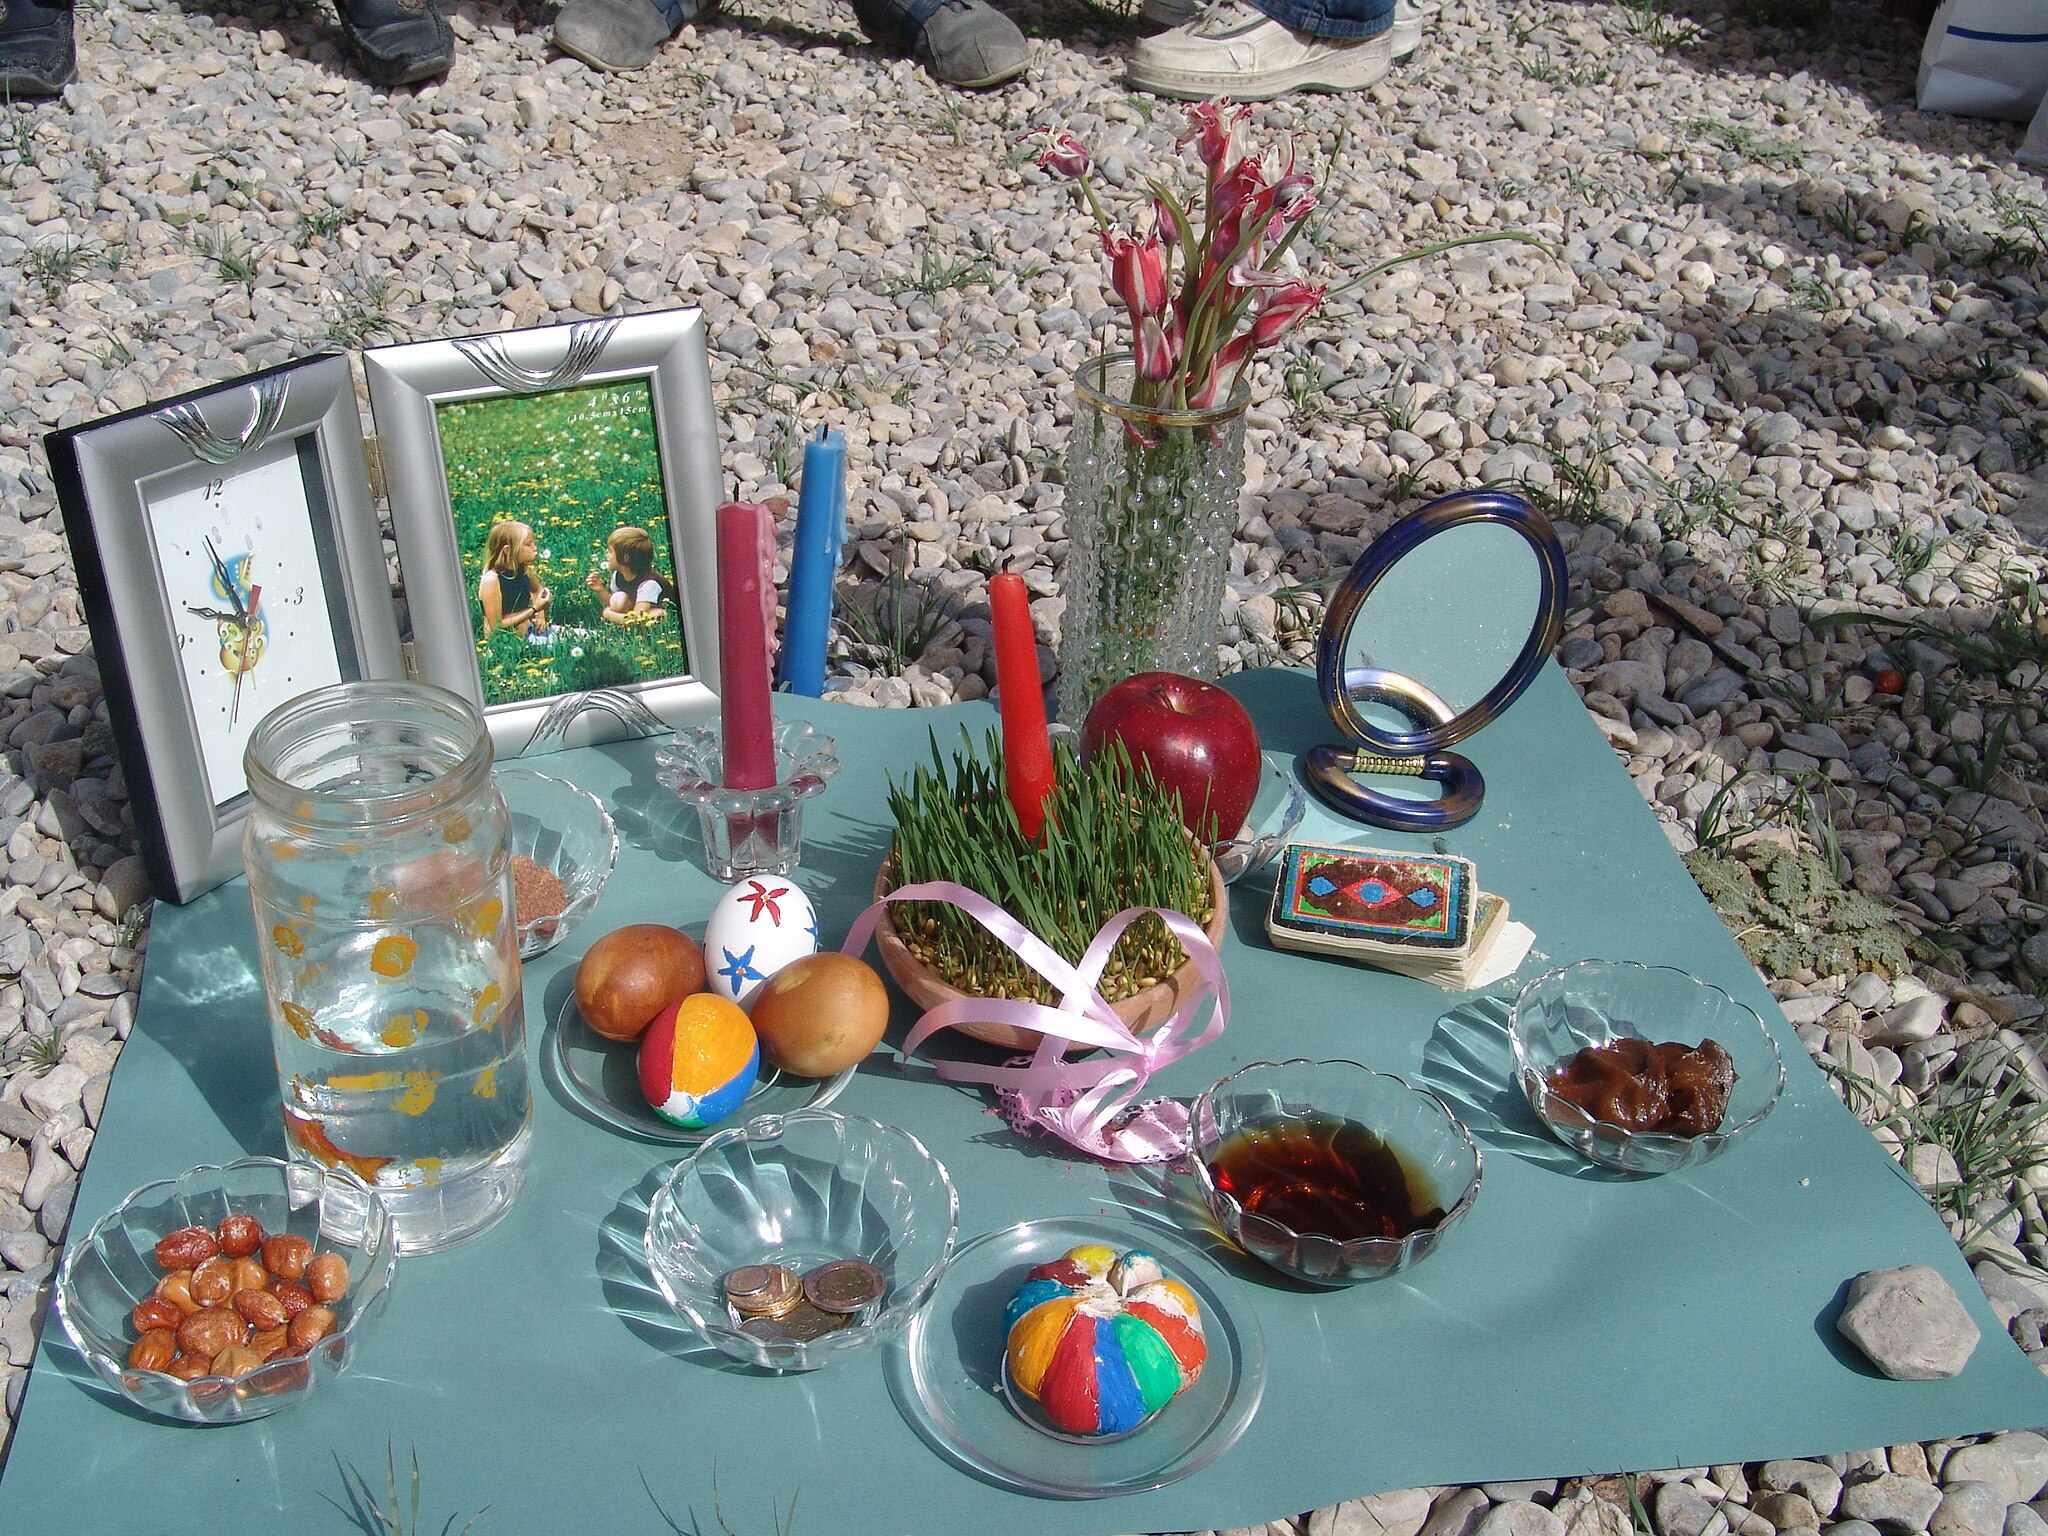
Title: Persepolis-Darafsh 1 (57)
Description: هفت‌سین
Date: 2008-03-20 09:55:00
Categories: GFDL, Taken with Sony DSC-F828, License migration redundant, Self-published work, Files with coordinates missing SDC location of creation, 2008 in Persepolis, Nowruz 2008 in Iran, Iran photographs taken on 2008-03-20, Photos by Darafsh Kaviyani